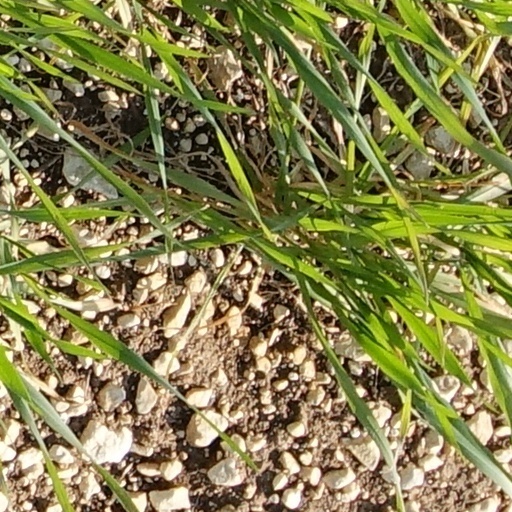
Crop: wheat